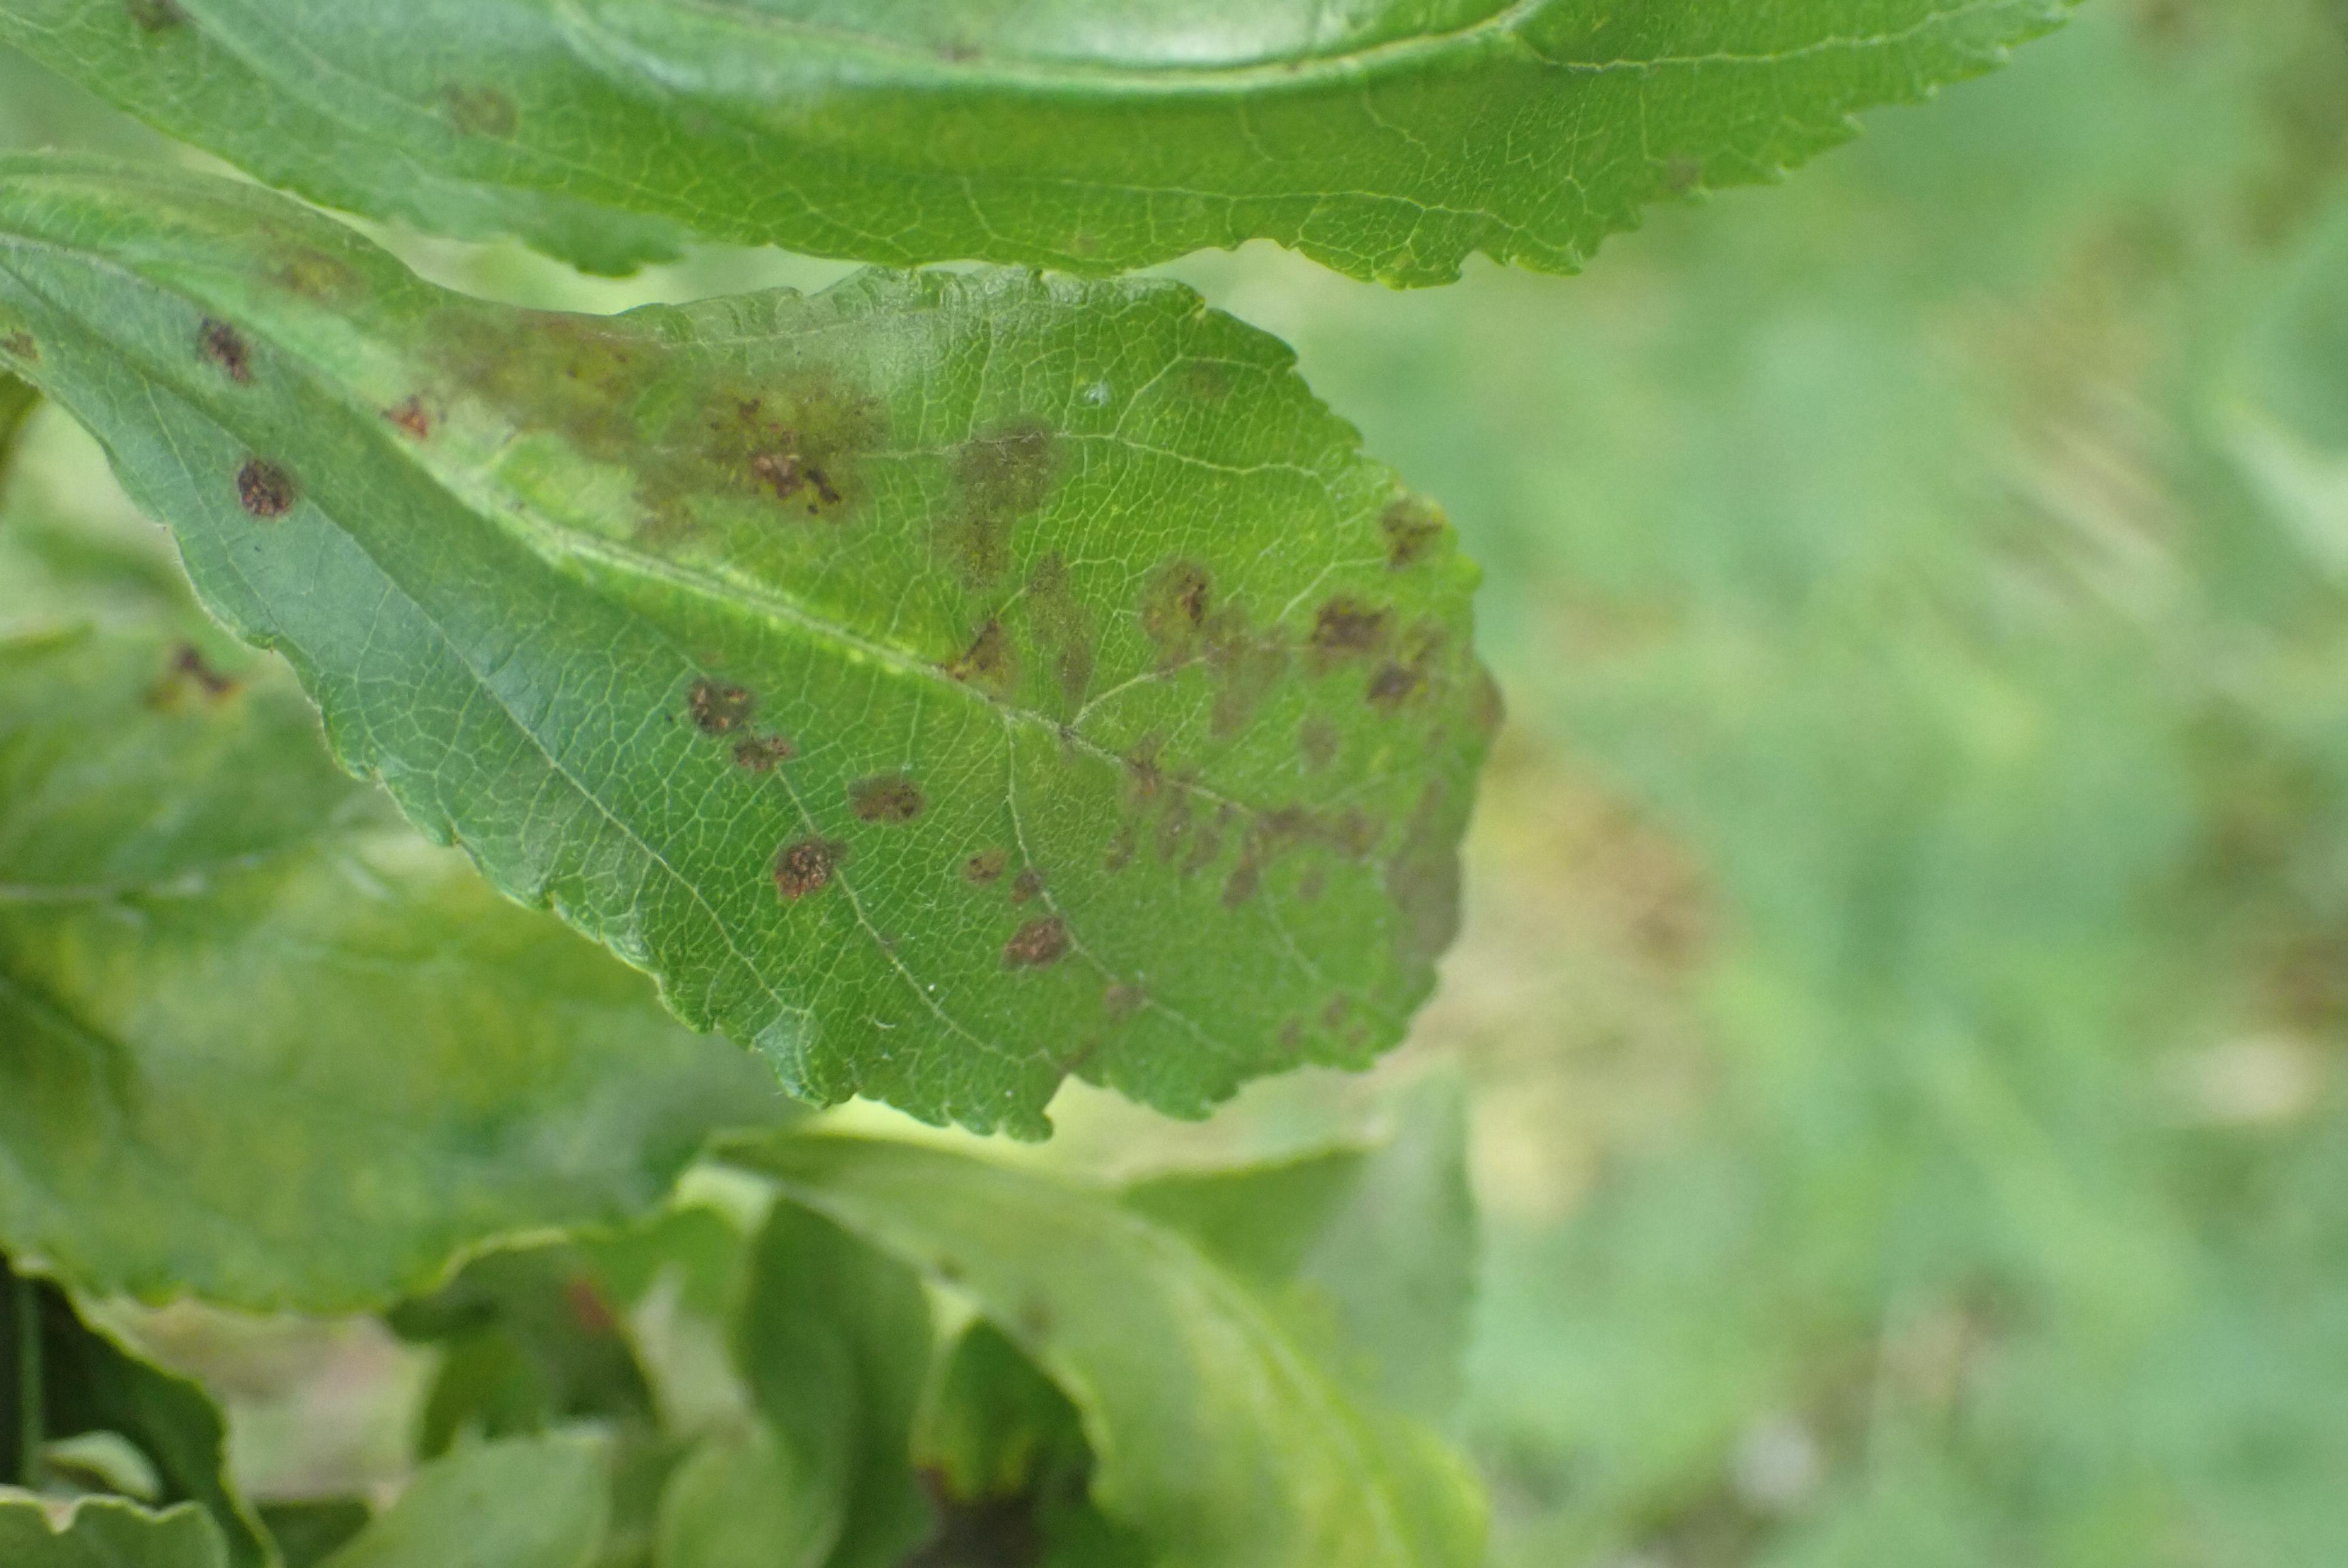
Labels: scab